Philip Springer

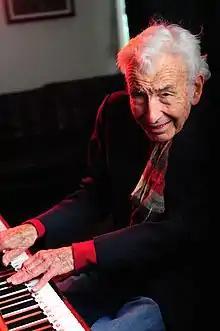
Springer in 2021

Philip Springer (born May 12, 1926) is an American composer, best known for co-writing the classic Christmas song "Santa Baby". In a musical career spanning over 70 years, he is credited in 540 musical pieces, including composing songs for numerous well-known singers. He still writes about 35 songs per year.